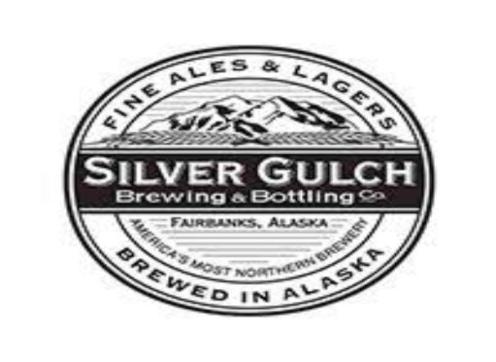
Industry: Food